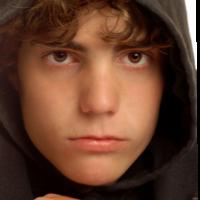
Age group: age 11-20